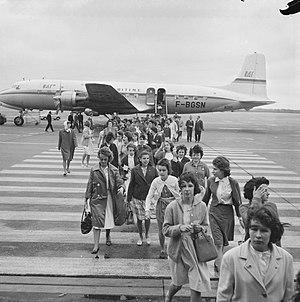
Union de transports aériens est une ancienne compagnie aérienne française. Il s'agissait d'une société anonyme à participation ouvrière, héritière de l'Union aéromaritime de transport et des Transports aériens intercontinentaux.
Le Douglas DC-6 est un avion de ligne quadrimoteur américain produit entre 1947 et 1959 par la Douglas Aircraft Company. Il est conçu à la suite d'une demande de l'US Air Force pour un avion de transport militaire plus performant que le C-54, version militaire du DC-4, et avec une capacité d'emport supérieure. Le nouvel avion est désigné XC-112 ; par rapport au C-54 le fuselage est allongé, les moteurs sont plus puissants et la cabine est pressurisée. Durant la conception, la Seconde Guerre mondiale se termine, Douglas transforme alors son DC-6 en avion civil long-courrier.
Une sortie scolaire est une excursion ou un voyage organisé regroupant tout ou partie d'une classe scolaire ou plusieurs classes, destiné à apprendre quelque chose, par l'observation et la pratique du terrain « hors les murs » de l'école.